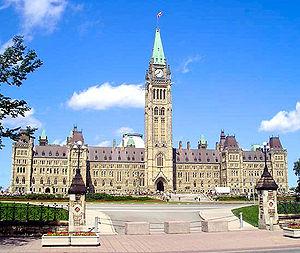
Le système de Westminster est un système parlementaire de gouvernement basé sur celui existant au Royaume-Uni. Il tire son nom du palais de Westminster, le siège du Parlement britannique.
Le Parlement du Canada est l'organe législatif agissant au niveau fédéral au Canada. Il est composé du monarque et de deux chambres : le Sénat et la Chambre des communes.
Le Canada a reçu 17,8 millions de touristes en 2007.
Le Québec est une province du Canada. Sa capitale est Québec et sa métropole est Montréal. La langue officielle de cette province est le français.
Le Canada est un pays situé dans la partie septentrionale de l'Amérique du Nord. Monarchie constitutionnelle à régime parlementaire constituée en fédération, composée de dix provinces et trois territoires, le pays est encadré par l'océan Atlantique à l'est, l'océan Arctique au nord et l'océan Pacifique à l'ouest. Le Canada comprend deux frontières terrestres avec les États-Unis, l'une au sud et l'autre au nord-ouest avec l'Alaska, ainsi qu'une frontière maritime avec la France, par le biais de l'archipel de Saint-Pierre-et-Miquelon, et le Danemark, par le biais du Groenland. Le territoire terrestre canadien s'étend sur 10 millions de kilomètres carrés, ce qui en fait le deuxième pays du monde pour la superficie après la Russie. En 2019, il compte plus de 37 millions d'habitants et est ainsi le 37ᵉ pays du monde en ce qui concerne la population. Le territoire contient plus de 31 700 lacs, ce qui fait du Canada l'un des pays possédant les plus grandes réserves d'eau douce du globe. Les langues officielles au niveau fédéral sont l'anglais et le français. La capitale fédérale est Ottawa et la monnaie, le dollar canadien.